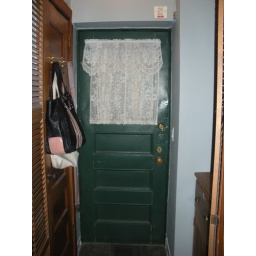
I soaked the lace curtain on the door in Oxy, washed it. So much better. It did have black parts.